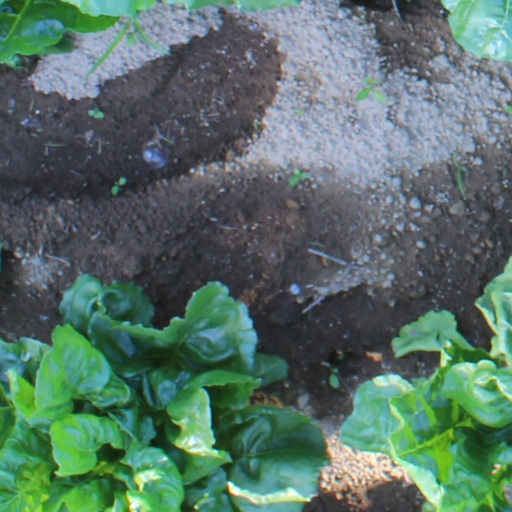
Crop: sugar beet